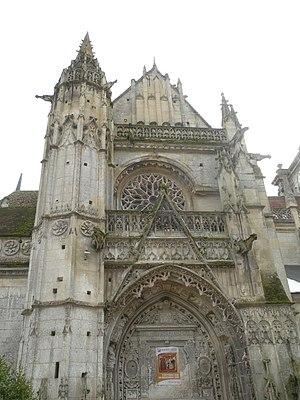
Église de chaumont en vexin portail
L'église Saint-Jean-Baptiste est une église catholique paroissiale située à Chaumont-en-Vexin, en France. Elle est bâtie un peu à l'écart du centre du bourg sur le flanc oriental de la butte du vieux château, et l'on peut uniquement y accéder par des escaliers. L'église Saint Jean-Baptiste représente le principal édifice religieux du Vexin français qui date entièrement du XVIᵉ siècle. C'est un édifice très homogène de style gothique flamboyant, construit sous une seule campagne entre 1530 environ et 1554. Seules les clés de voûte, certains éléments du décor du portail du croisillon nord et le clocher affichent le style de la Renaissance ; cependant, le clocher est resté inachevé, et le second clocher et la première travée de la nef avec la façade occidentale n'ont jamais été construits. À l'extérieur, le portail du croisillon nord avec son élégant décor flamboyant constitue l'élément le plus remarquable. L'intérieur est vaste et lumineux, et la modénature s'avère complexe et original.